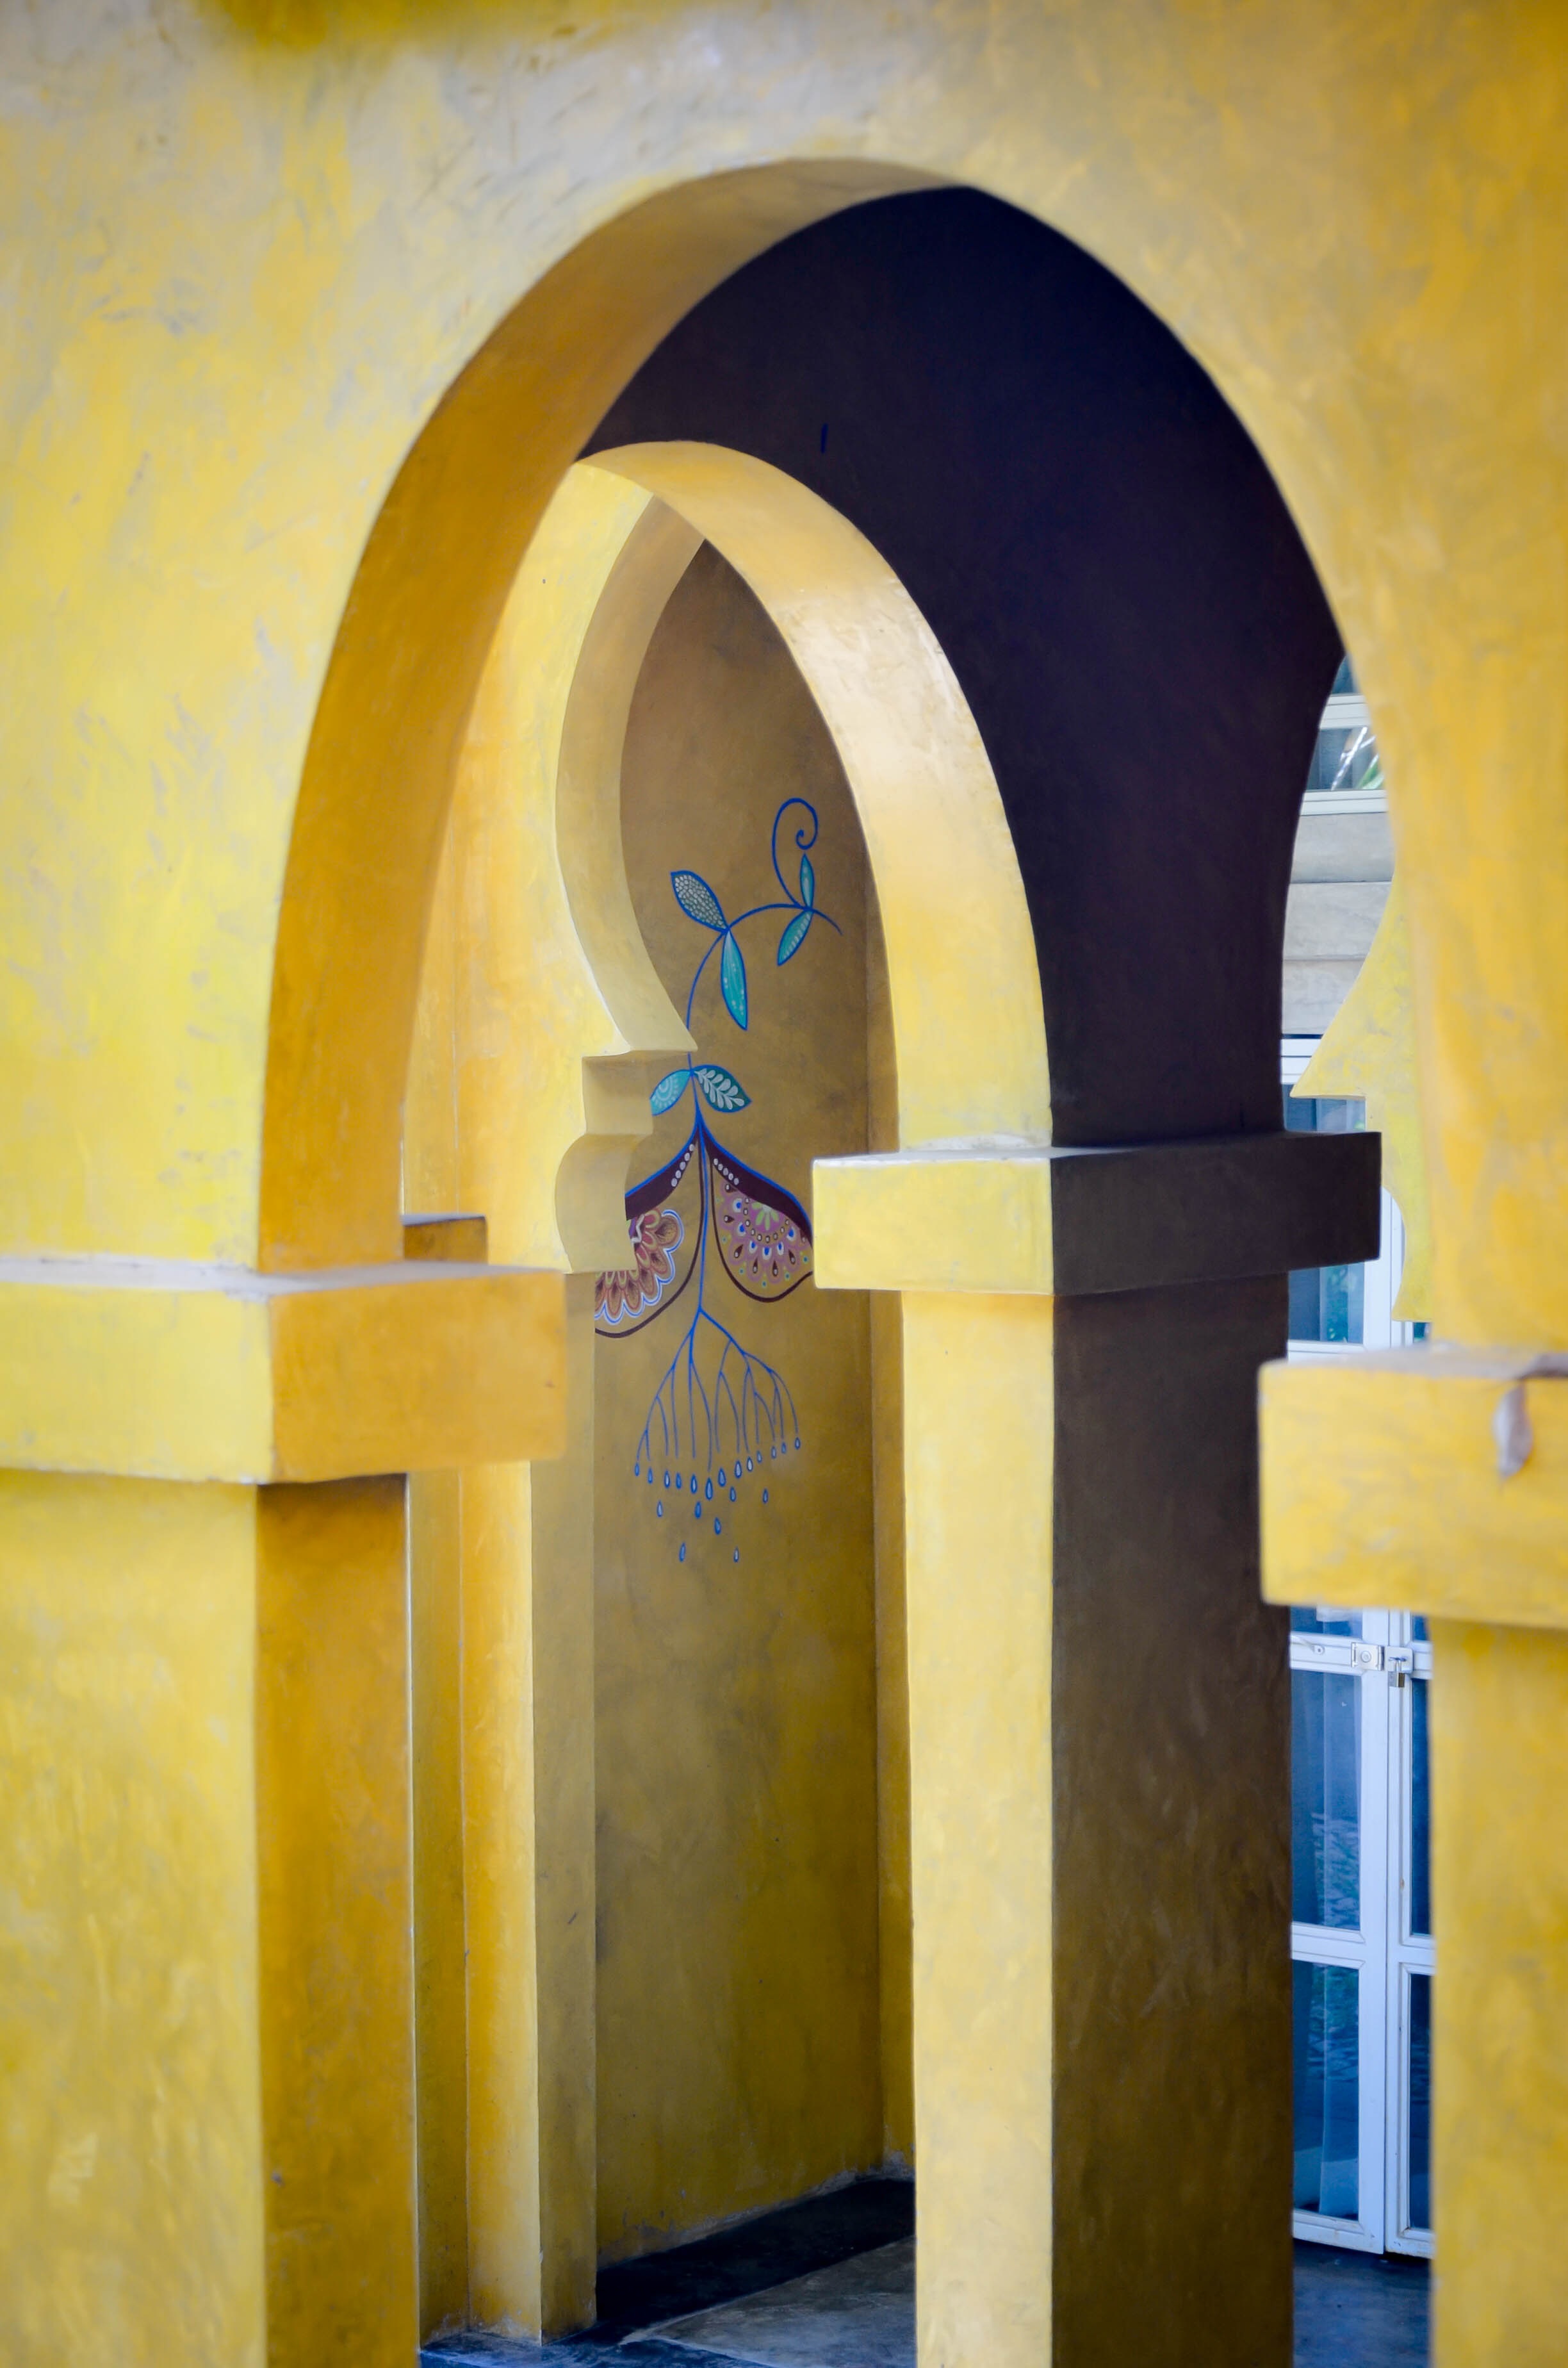
architecture, structure, building, old, city, wall, stone, monument, arch, column, entrance, color, religion, ancient, landmark, blue, church, chapel, exterior, yellow, tourism, place of worship, art, design, temple, symmetry